Health Protection Agency

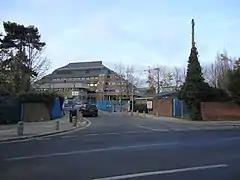

The origins of the HPA's largest facility in Porton Down can be traced back to 1940, when Porton had a highly secret and independent 'Biology Department' under the Ministry of Defence to study biological warfare and defence against it. By 1946 it was called the 'Microbiological Research Department', and from 1951 the 'Microbiological Research Establishment', with research becoming increasingly defensive and civilian in nature. Total civilian control was established by moving biological defence work to the Chemical Defence Establishment (now dstl), and renaming the facility from 1 April 1979 as the Centre for Applied Microbiology and Research (CAMR) within the Public Health Laboratory Service (PHLS). In April 1994, CAMR moved from PHLS centre to the Microbiological Research Authority (MRA), reporting to the Department of Health and continuing the programme in civil microbiological research started in 1979.